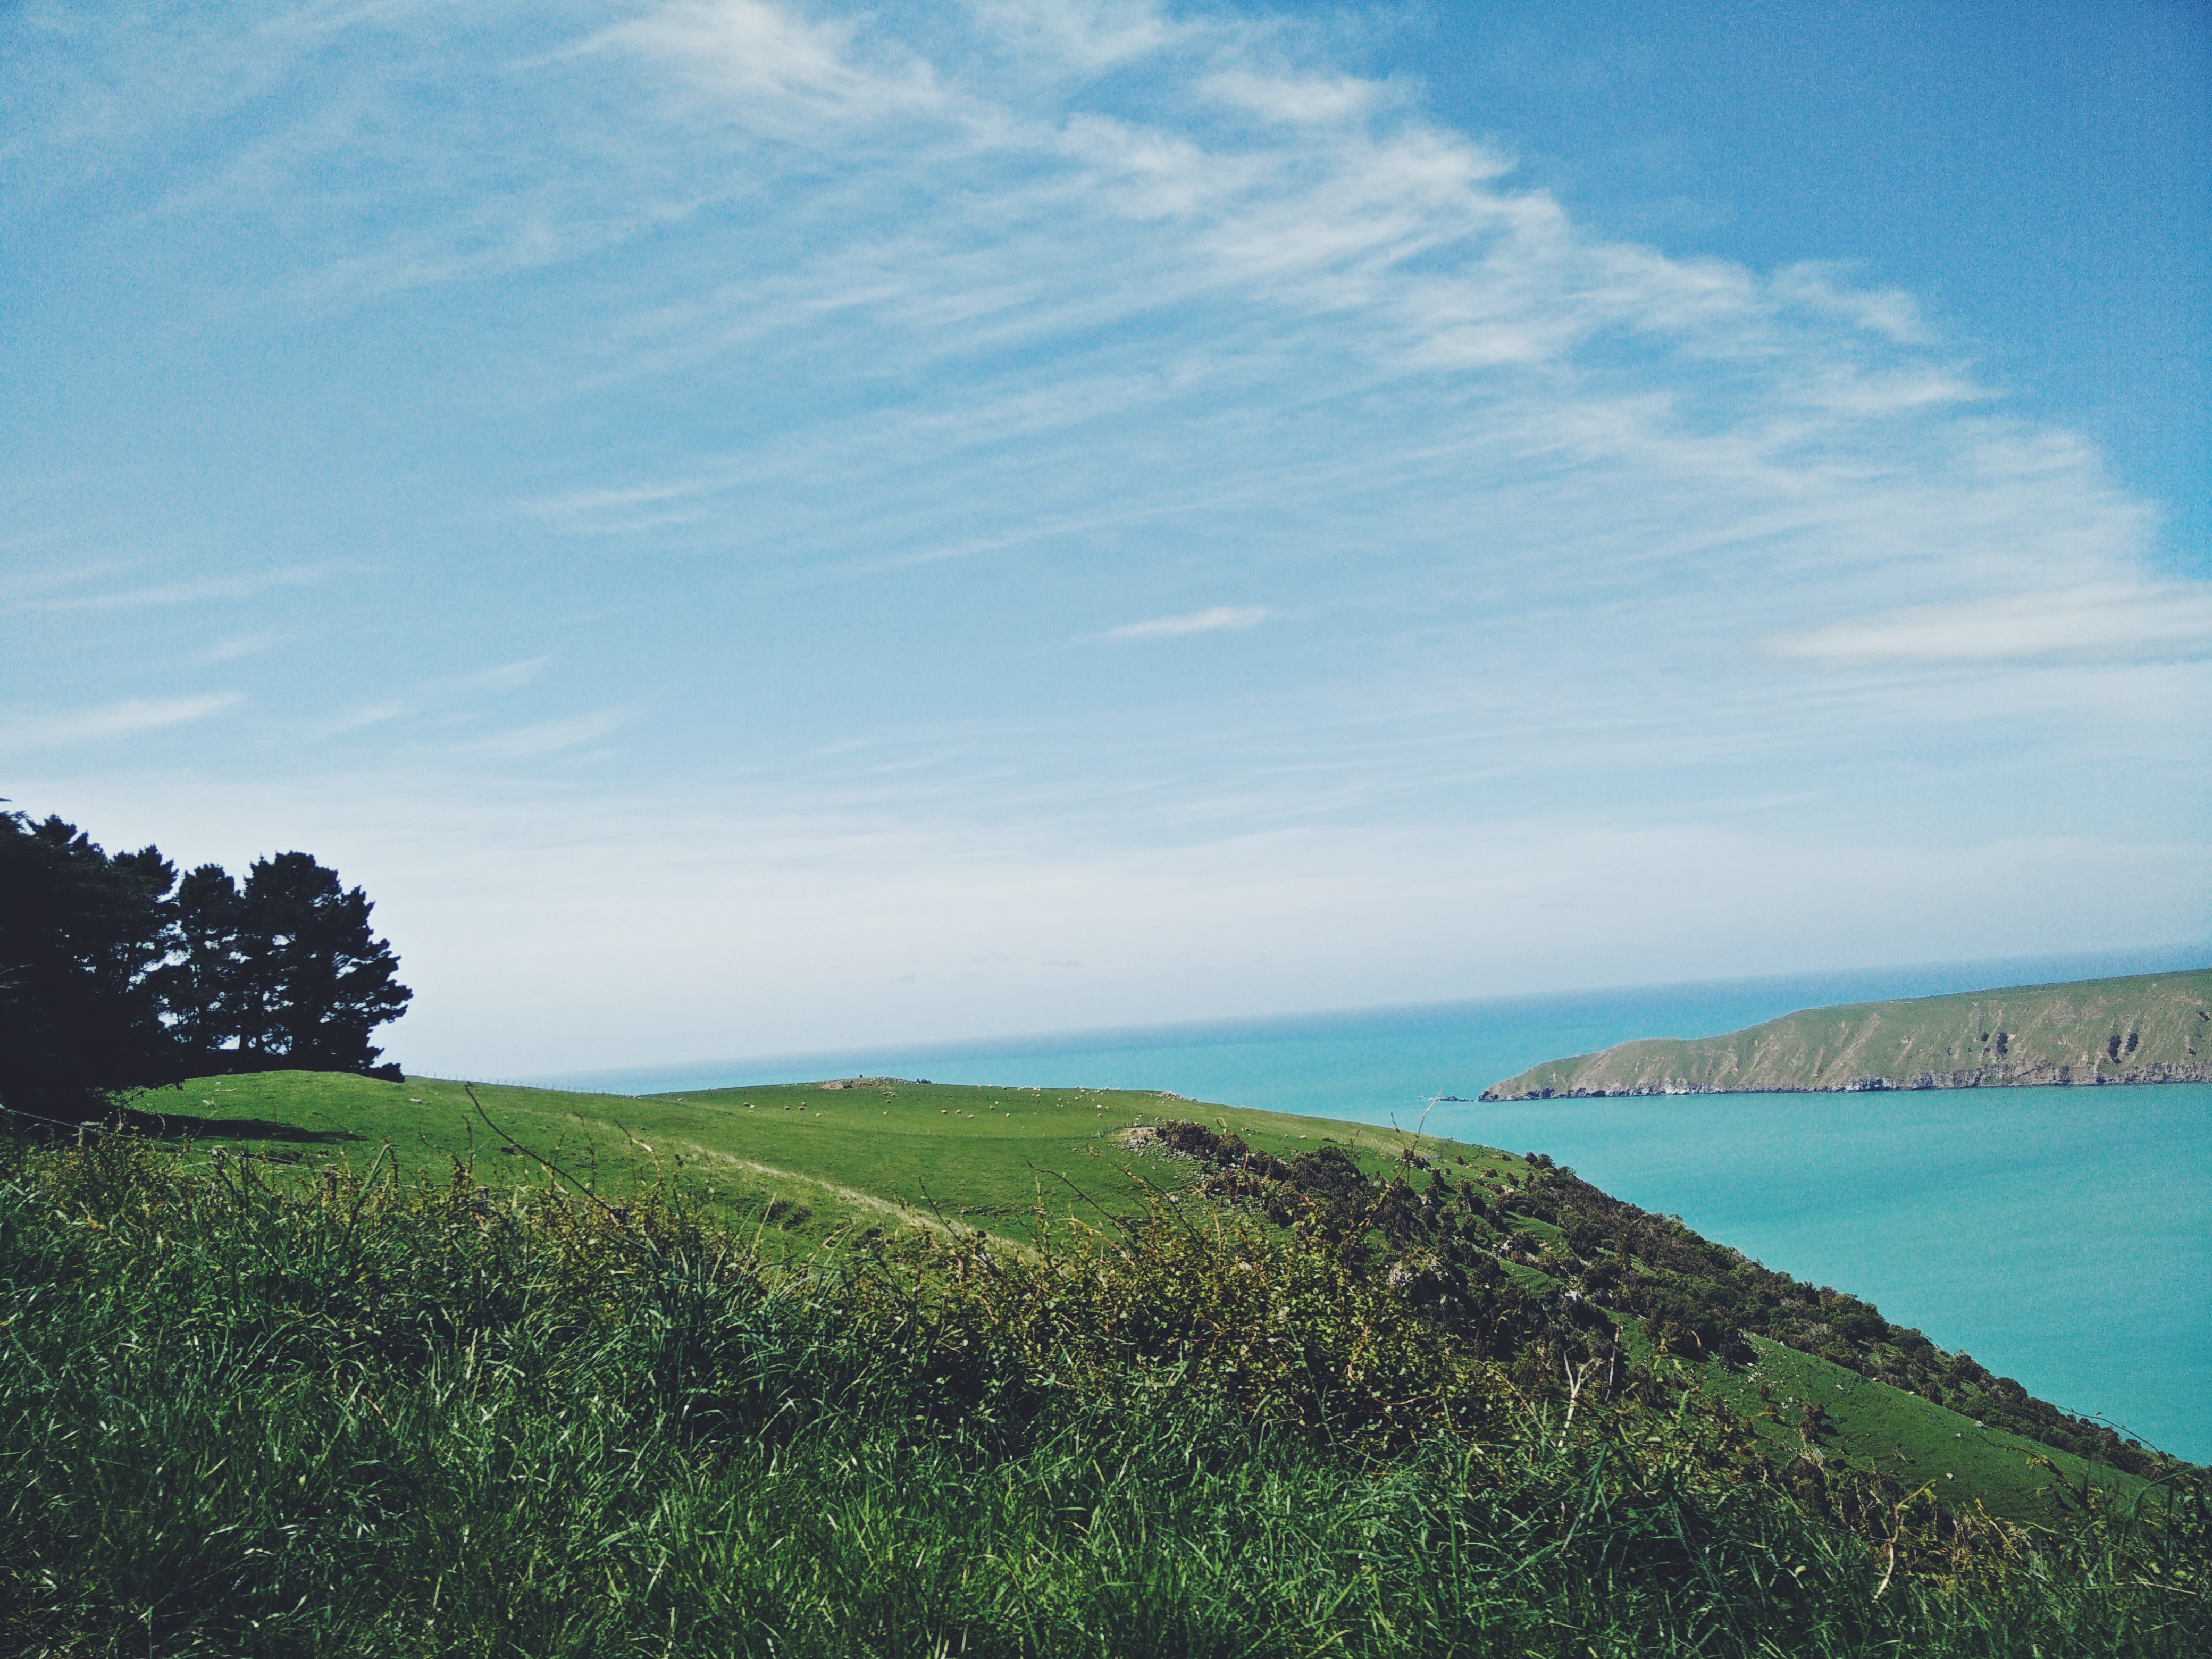
sea, coast, grass, ocean, horizon, mountain, cloud, sky, meadow, hill, shore, lake, cliff, bay, reservoir, terrain, grassland, ecosystem, landform, geographical feature